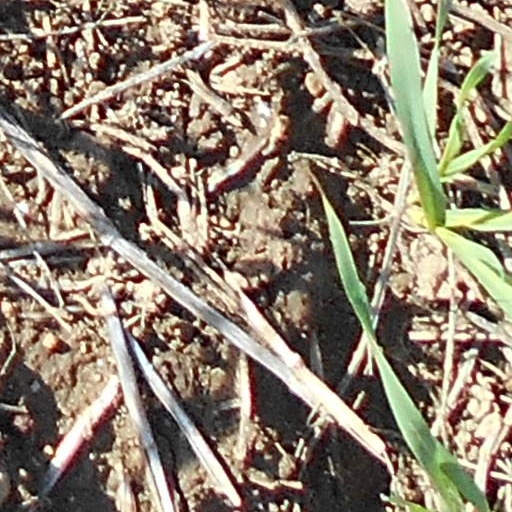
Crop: wheat